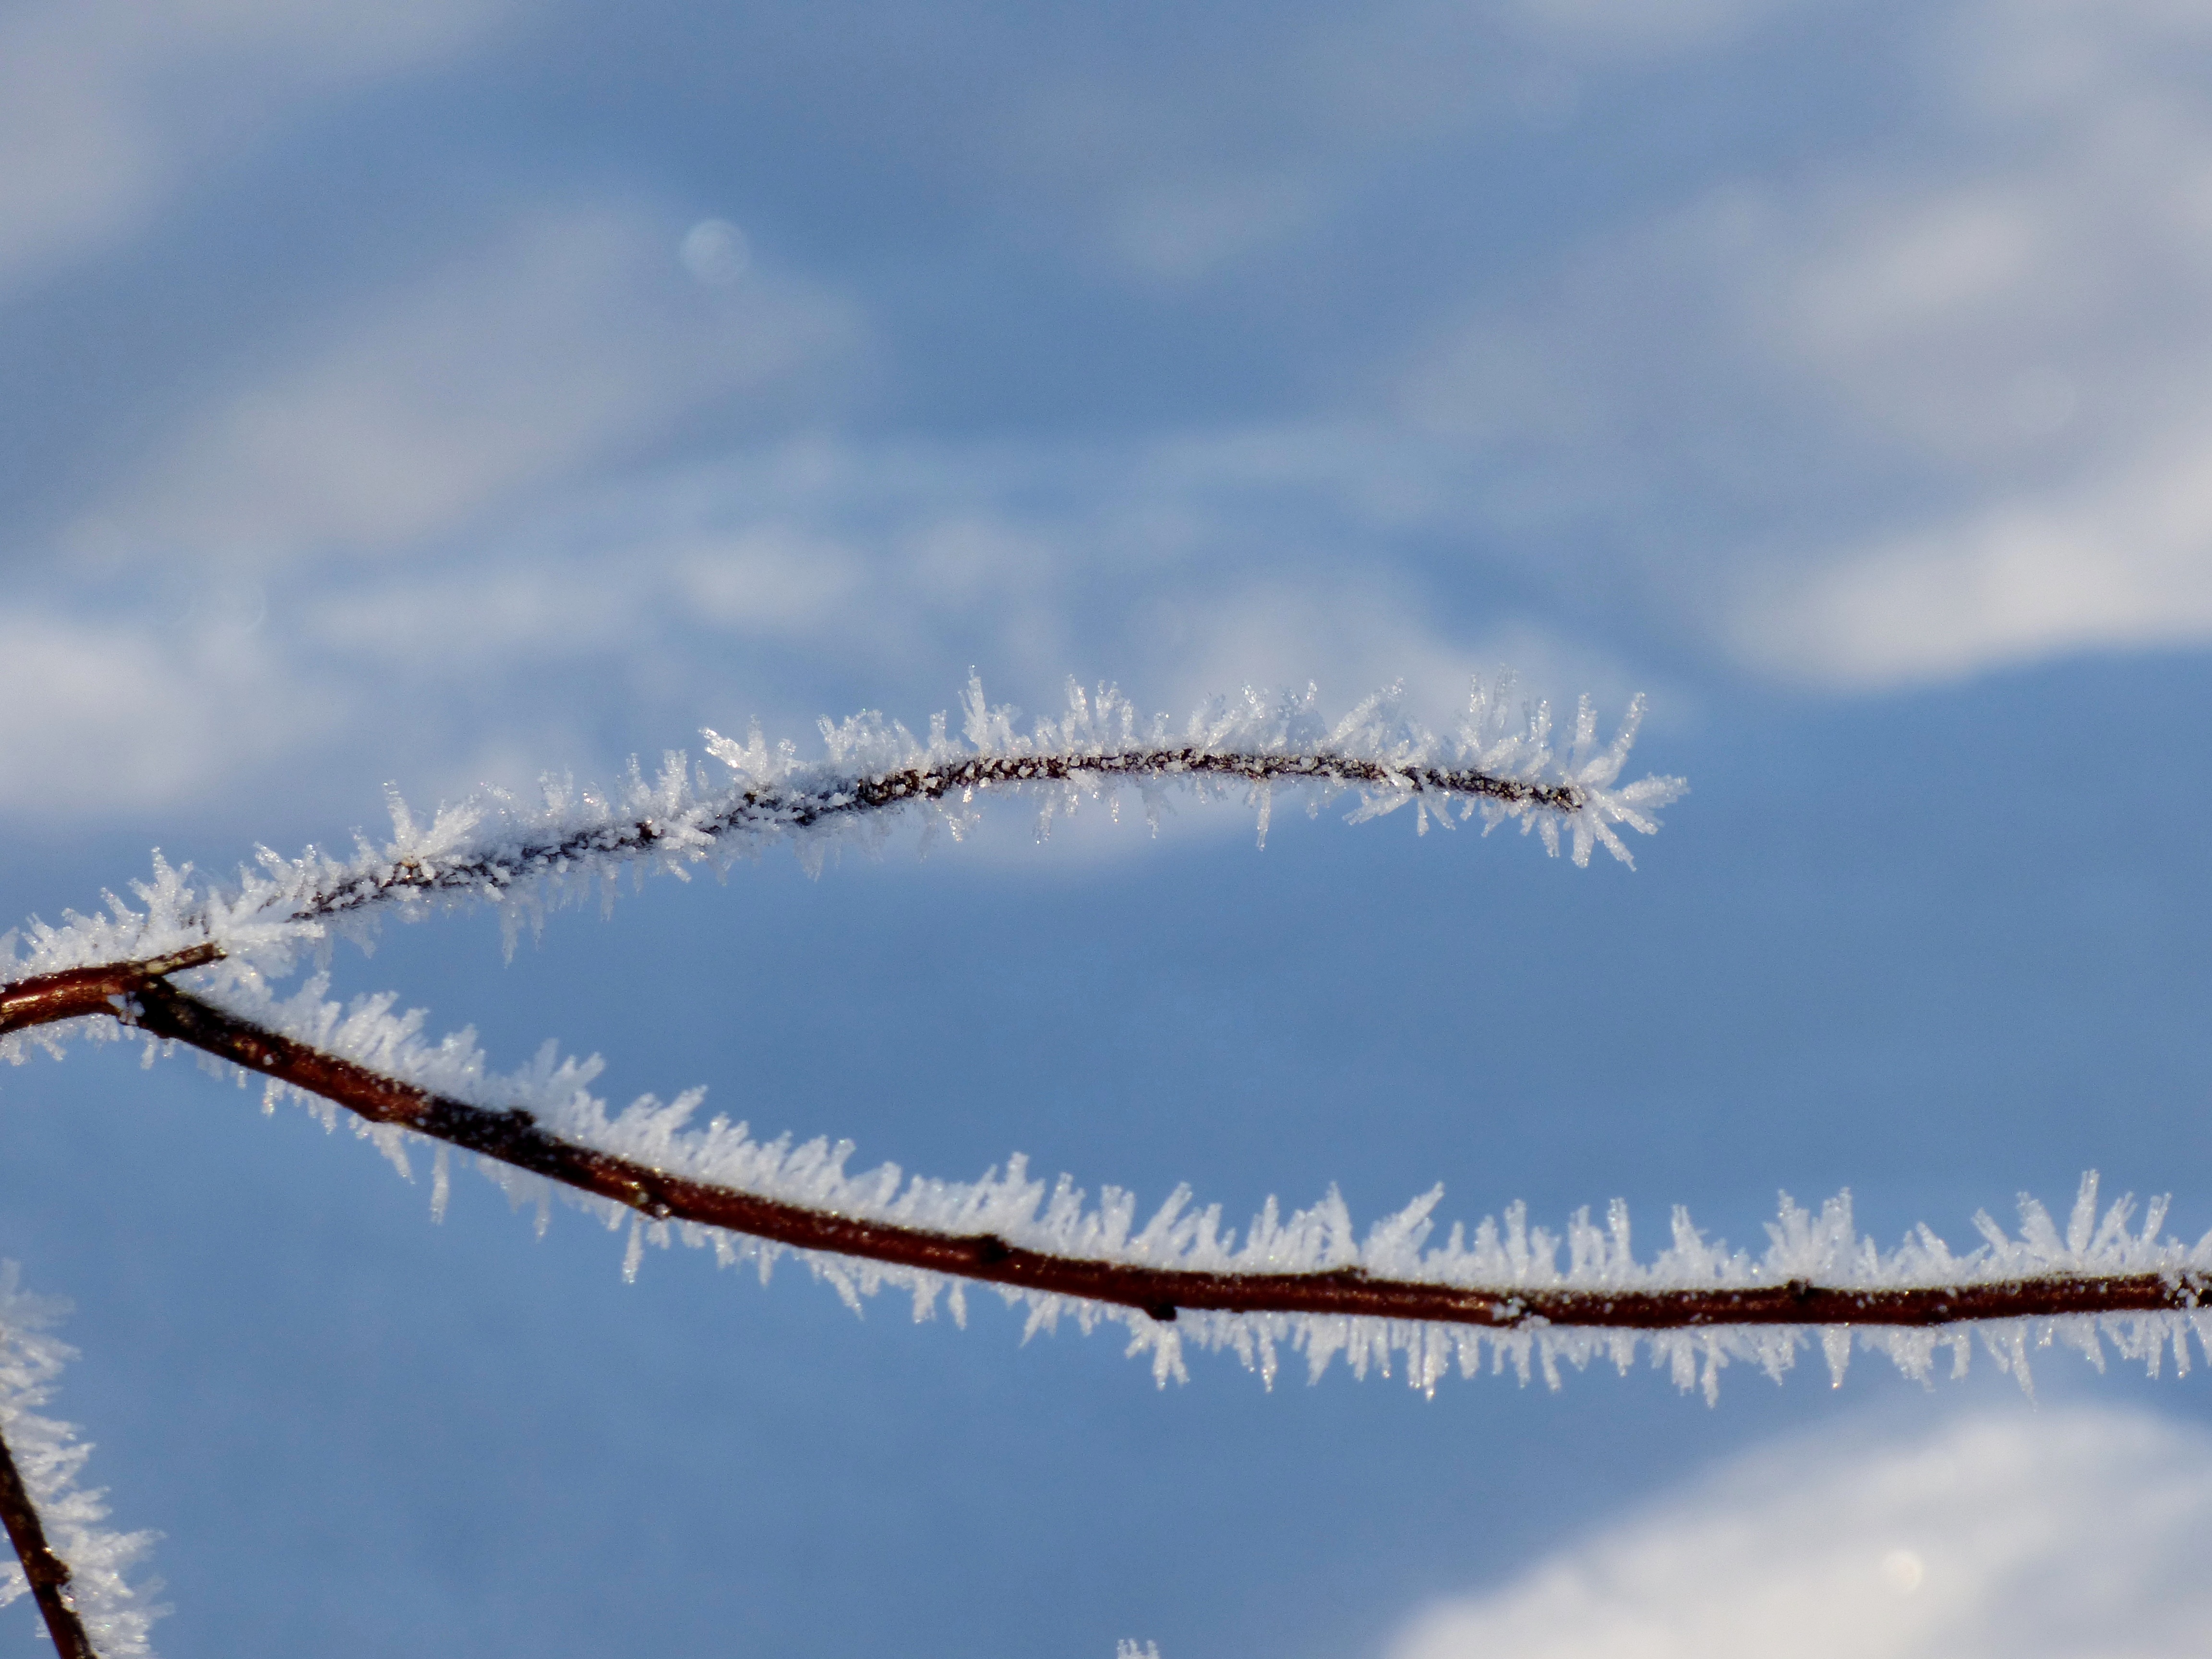
tree, nature, grass, branch, snow, cold, winter, fence, barbed wire, cloud, sky, white, frost, ripe, ice, frozen, twig, sprig, freezing, grass family, atmosphere of earth, outdoor structure, wire fencing